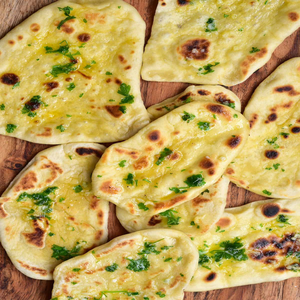
Dish: naan